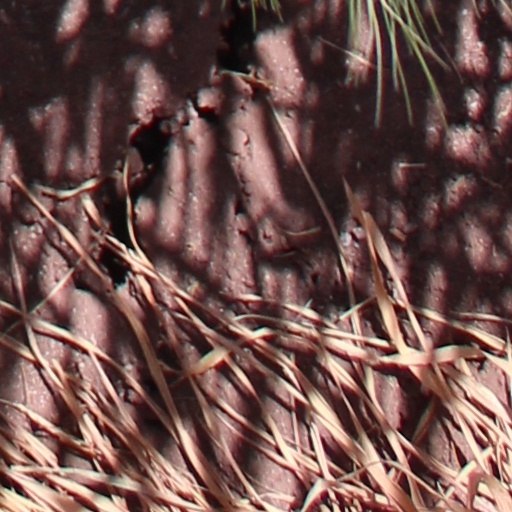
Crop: wheat